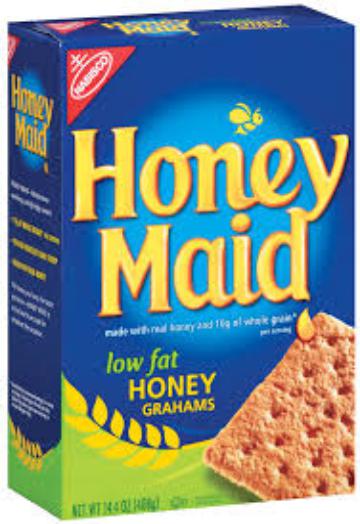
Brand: Honey Graham
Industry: Food